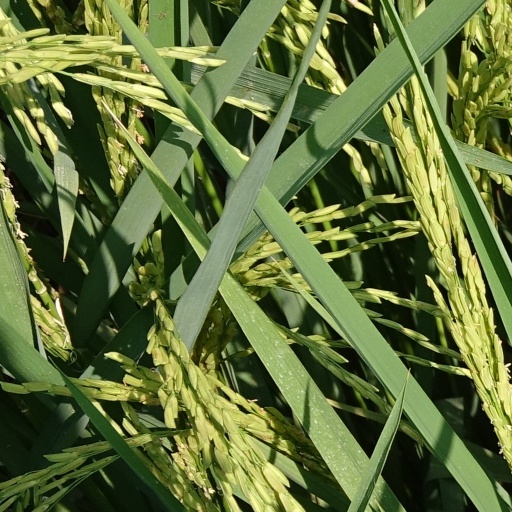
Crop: rice